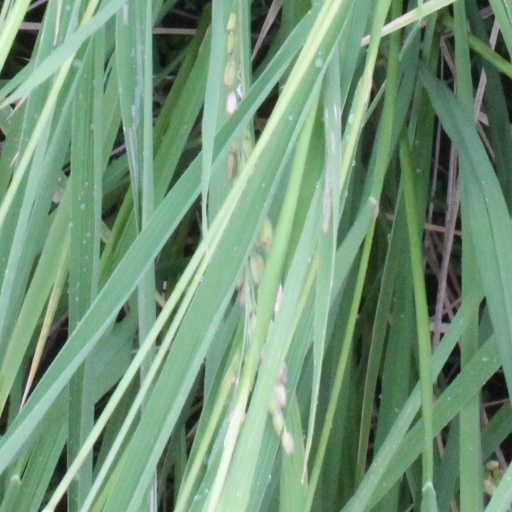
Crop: rice